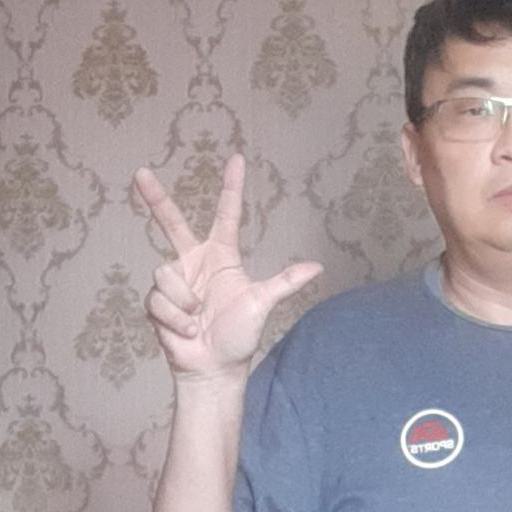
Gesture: three2